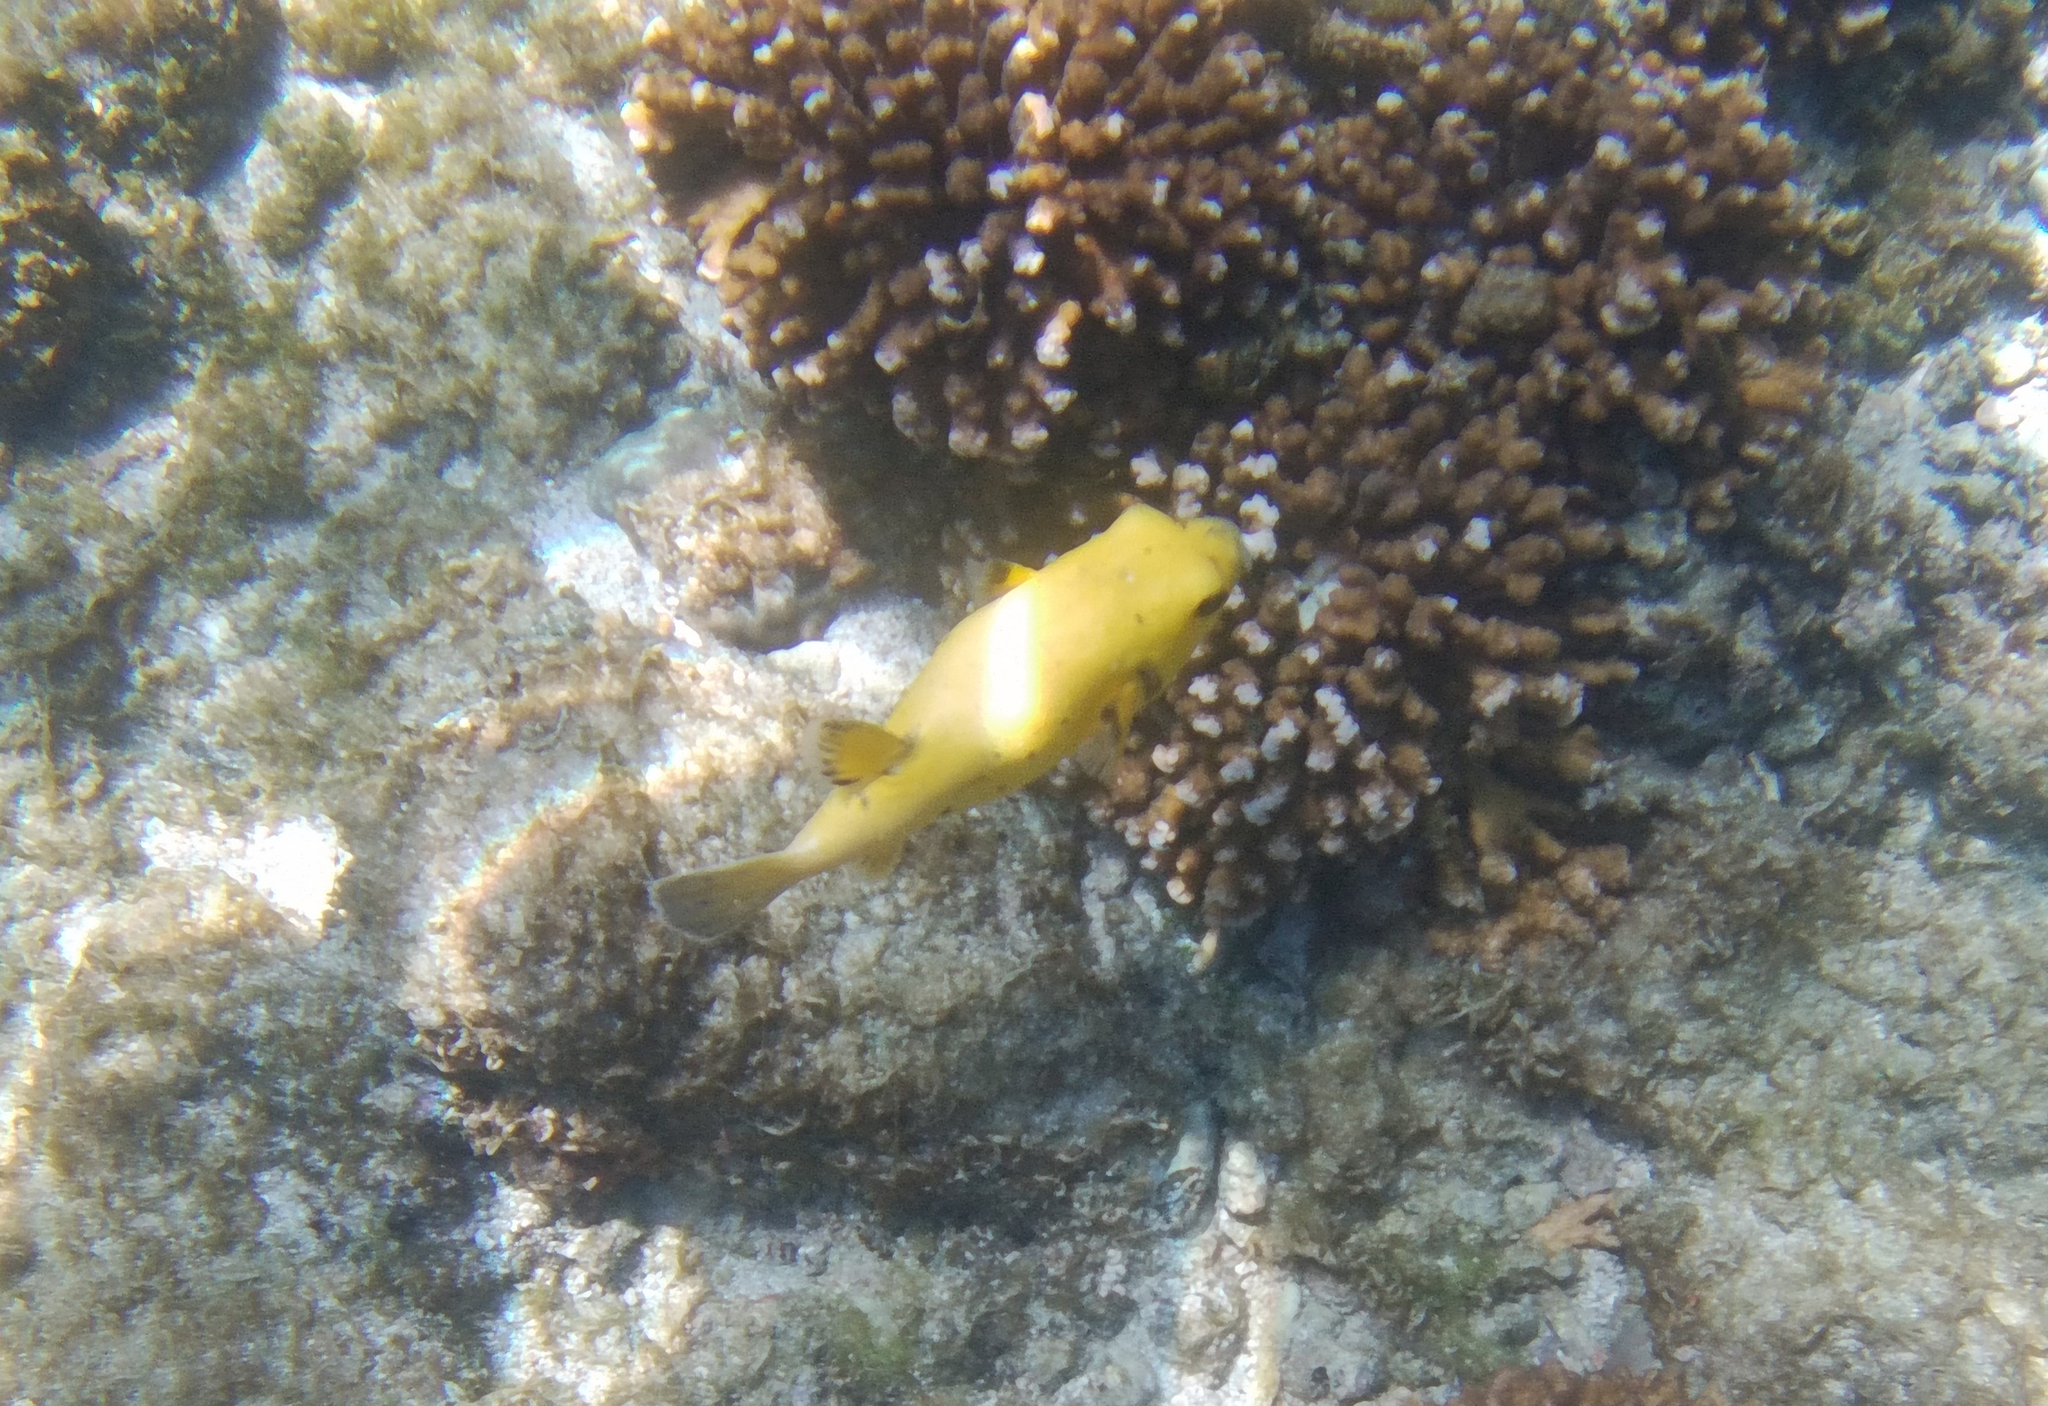
Arothron meleagris (Guineafowl Puffer)